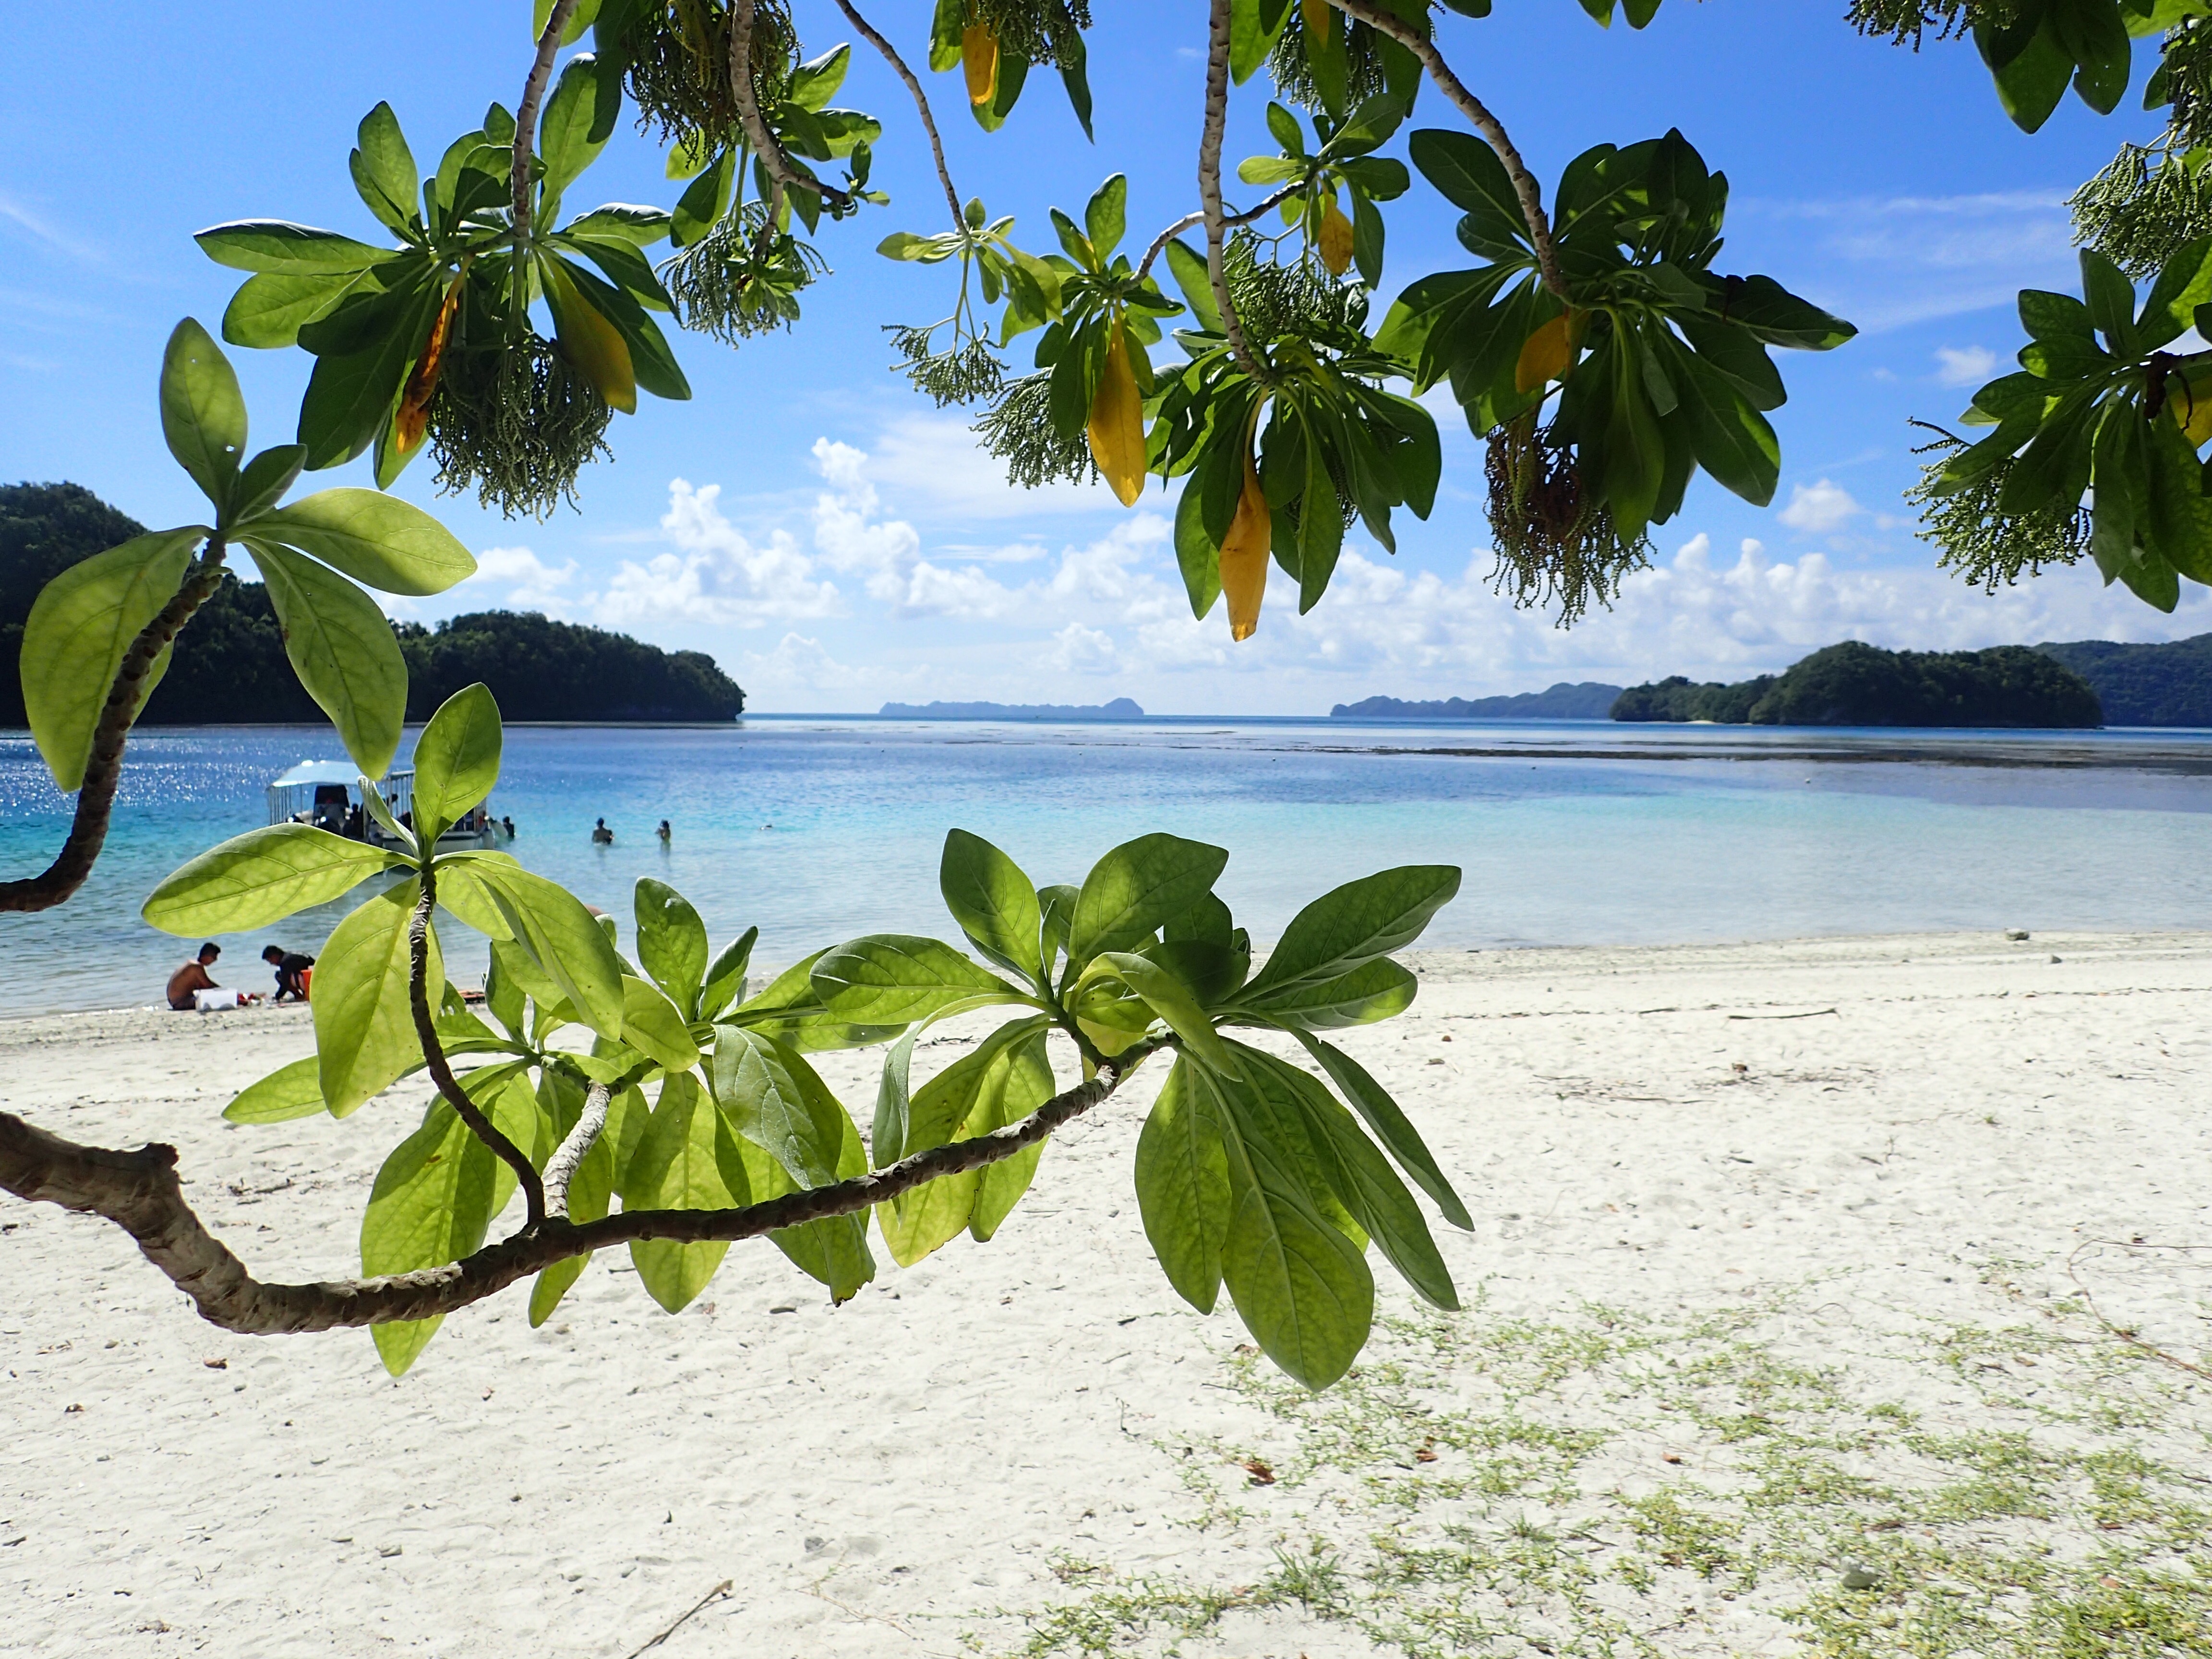
beach, sea, coast, tree, branch, plant, sunlight, leaf, flower, shade, green, jungle, bay, island, botany, flora, vegetation, caribbean, tropics, green leaf, white beach, woody plant, arecales, palm family